Ashtanga Namaskara

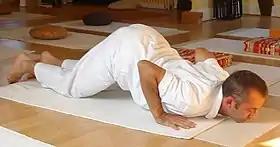
Ashtanga Namaskara

Ashtanga Namaskara, Ashtanga Dandavat Pranam, Eight Limbed pose, Caterpillar pose, or Chest, Knees and Chin pose is an asana sometimes used in the Surya Namaskar sequence in modern yoga as exercise, where the body is balanced on eight points of contact with the floor: feet, knees, chest, chin and hands.